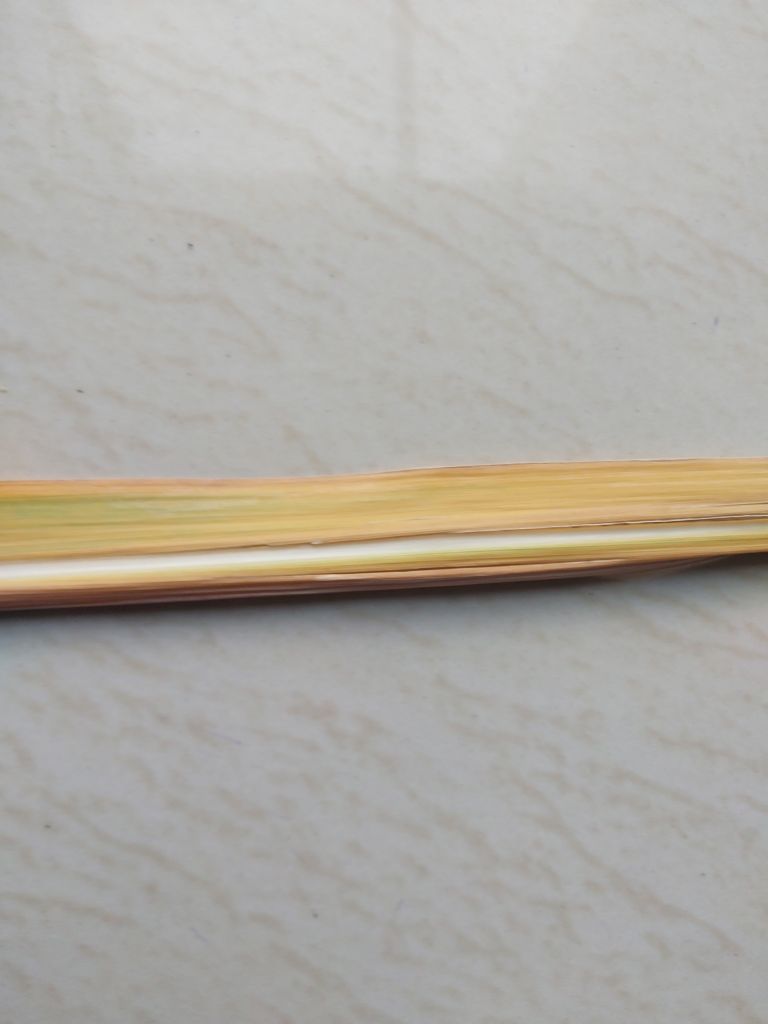
Label: Yellow Leaf